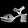
Label: Sandal